STS-117

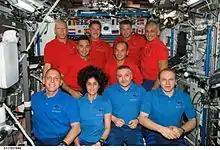
The shuttle and space station crew poses for a press photo.

The crew's wakeup call came at 7:41 am CDT. Flight day 8 was dedicated to mission's third spacewalk (EVA 3) to repair the thermal blanket on "Atlantis" and assist in folding up a solar array on the space station.